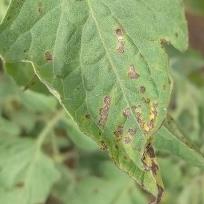
Crop: Tomato
Condition: alternaria-d